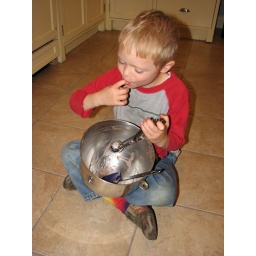
The strawberry muffins were in the oven and Michael settled in with the bowl to do his thing.